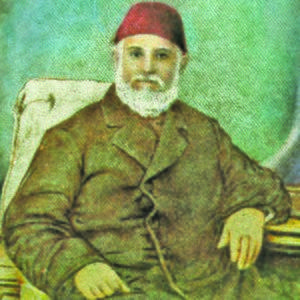
L'arabe littéral est la langue officielle du Liban, mais la langue parlée est le dialecte libanais. Ce dialecte possède des accents très propres et simples en comparaison à son voisinage arabe. En effet, ce dialecte a libéré les accents arabes difficiles pour les transformer en sons beaucoup plus simples et plus intelligibles. Ce dernier est rarement écrit, les Libanais l'écrivent sur Internet mais en utilisant l'alphabet latin et non pas l'alphabet arabe. La seconde langue parlée par les Libanais est le français qui est la langue administrative et de jure du Liban. Les autres langues parlées sans statut officiel sont l'anglais et l'arménien. L'anglais, dont la popularité s'accroît très rapidement, est enseigné comme première ou seconde langue vivante dans les écoles. L'arménien est la langue natale des Arméniens du Liban, soit une langue de 100 000 locuteurs. Aussi, le Liban est le seul pays arabe où la population est capable de parler presque quatre langues.